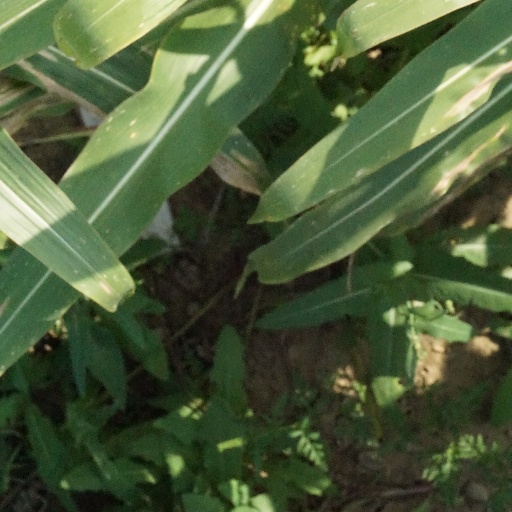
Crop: maize; corn